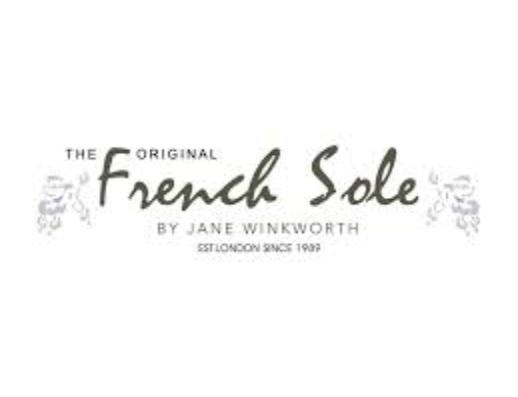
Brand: French Sole
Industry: Clothes